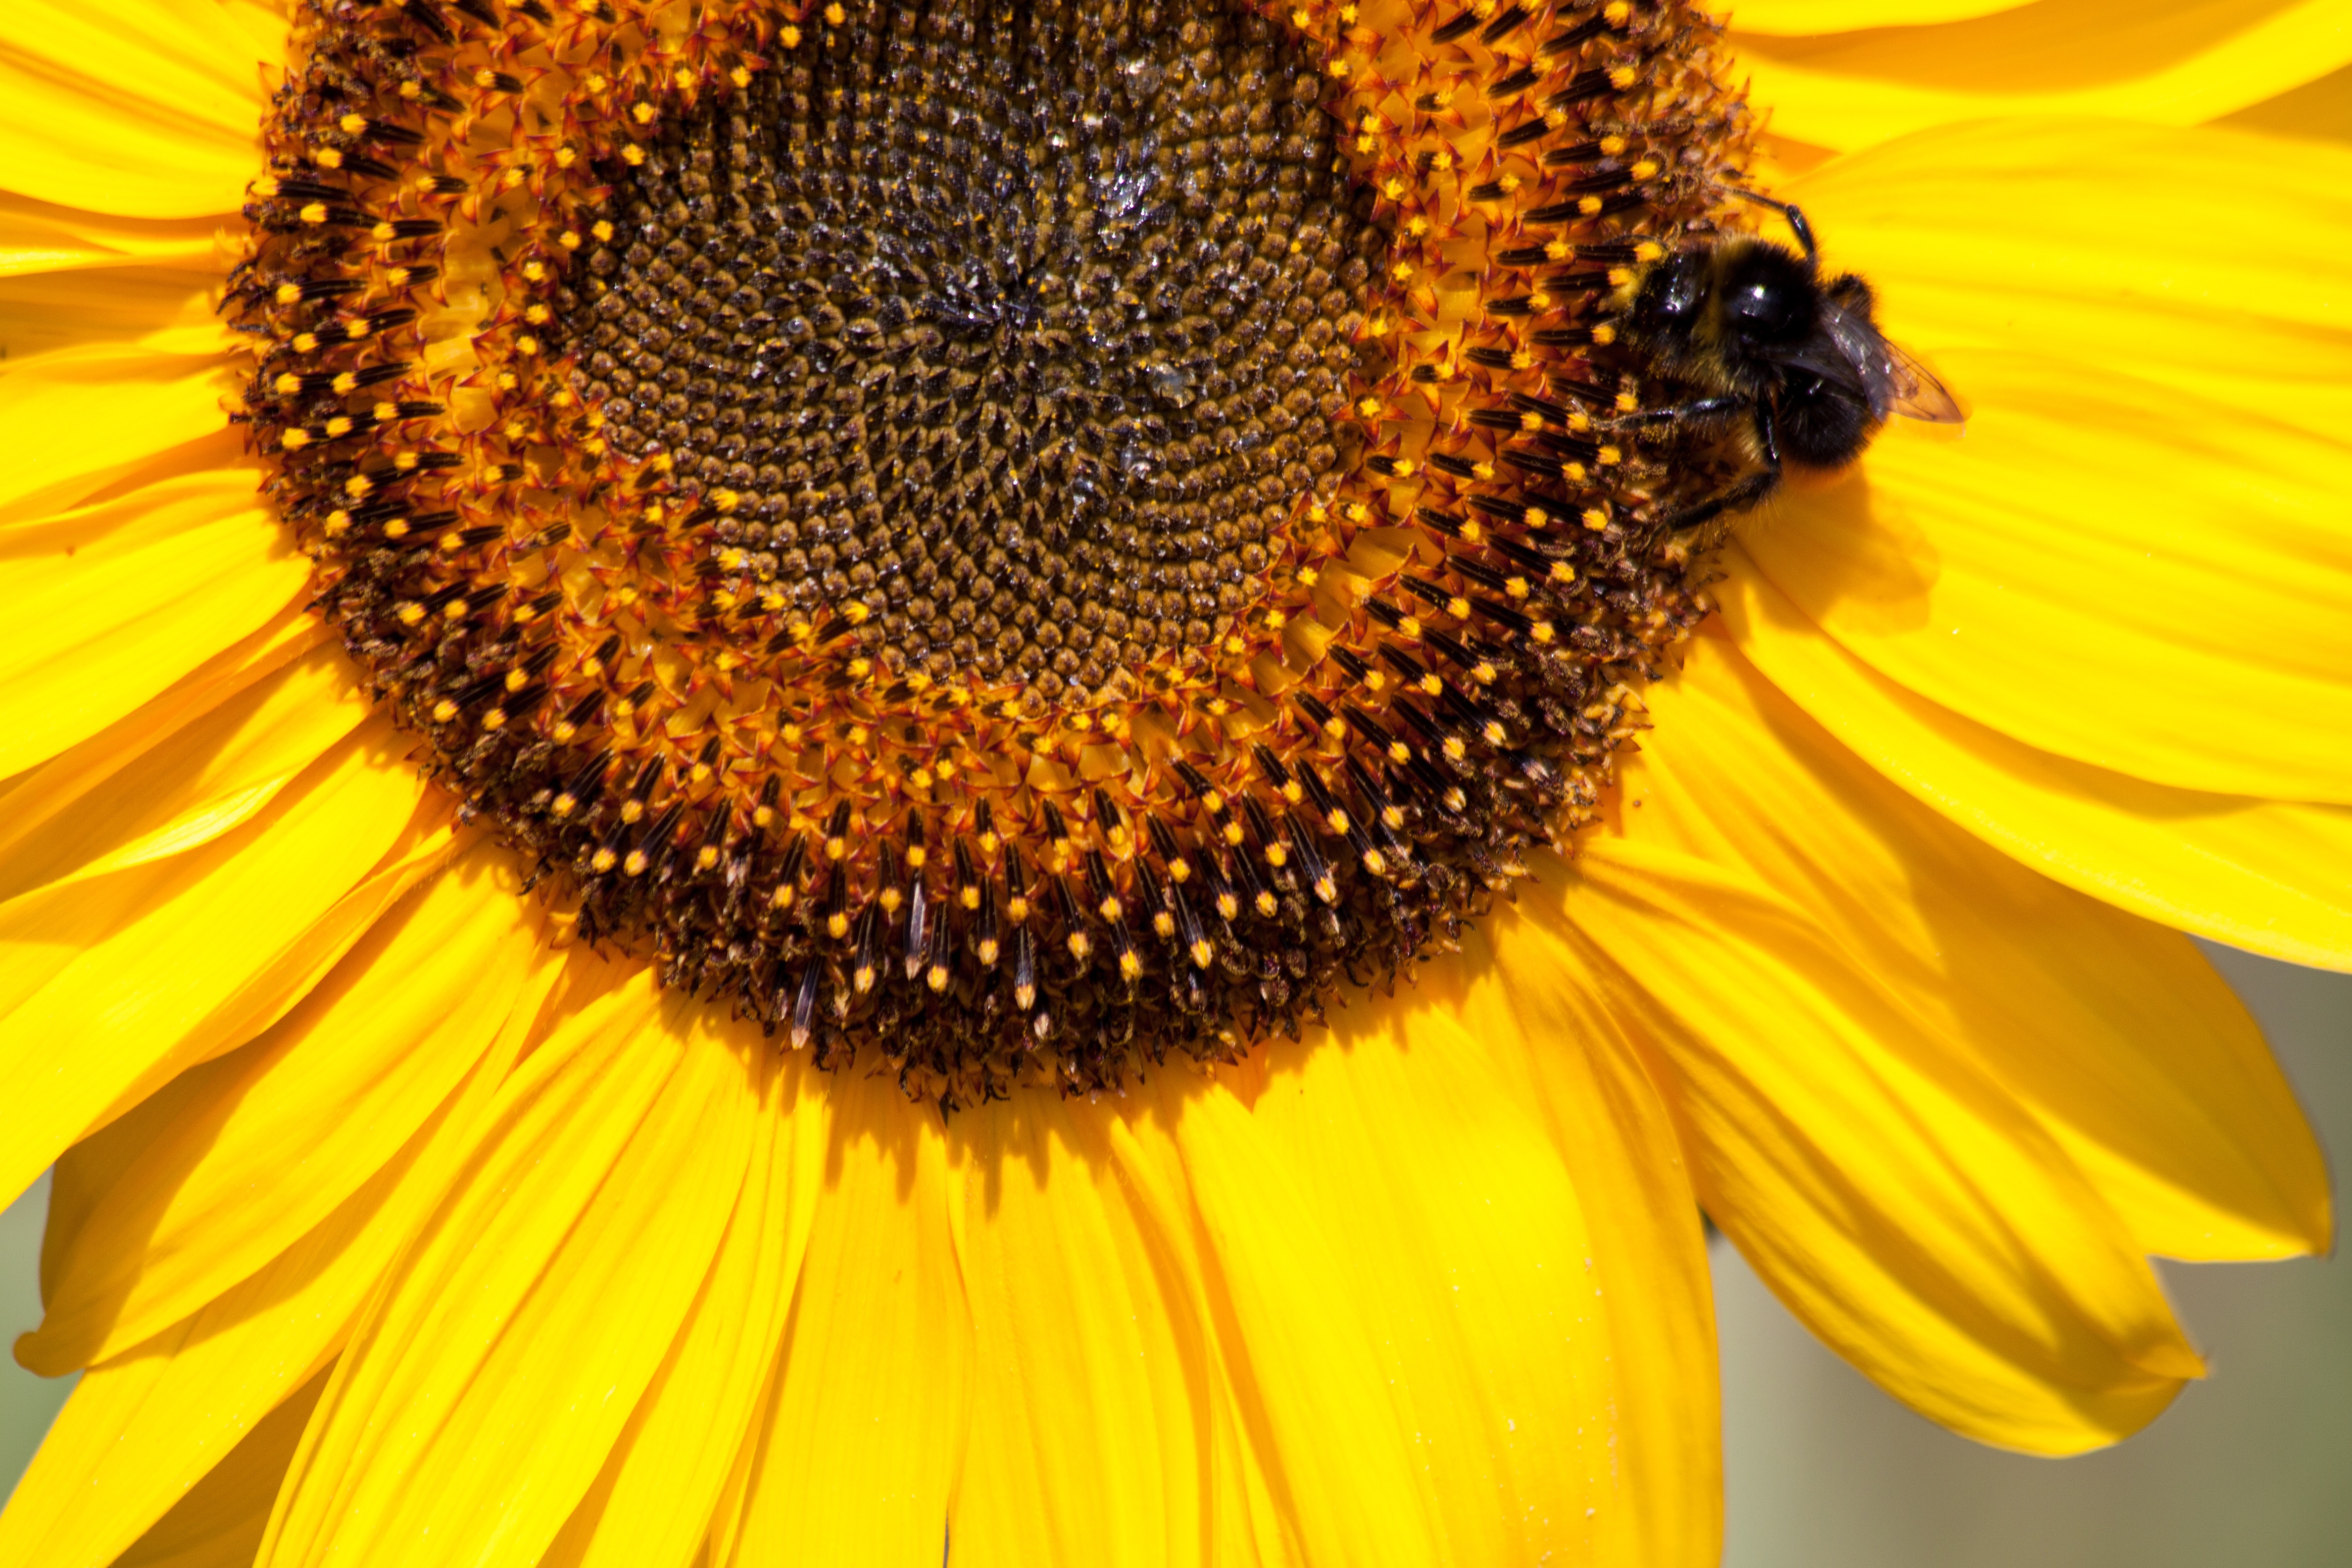
nature, blossom, plant, flower, petal, bloom, pollen, produce, yellow, flora, sunflower, flowers, close up, sunny, bee, sun flower, hummel, vegetarian food, macro photography, flowering plant, honey bee, daisy family, helianthus annuus, sunflower seed, plant stem, land plant